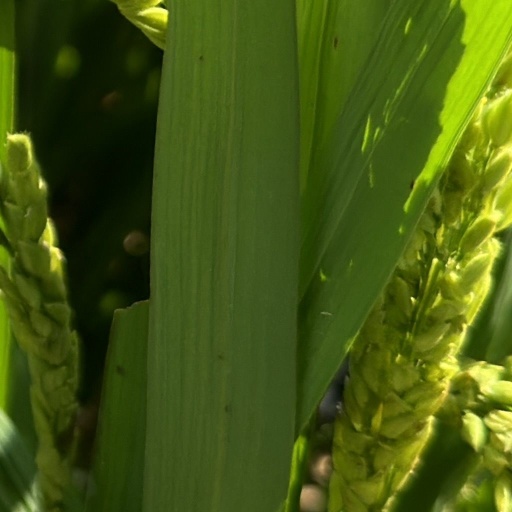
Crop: rice